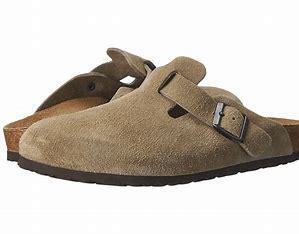
Brand: Birkenstock
Model: 100